John Davidson (entertainer)

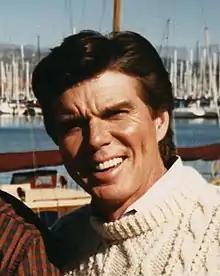
Davidson in 1990

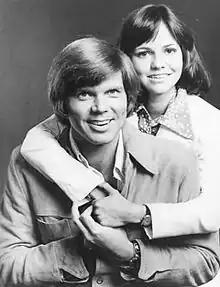
Davidson and Sally Field on TV's "The Girl with Something Extra" (1973)

John Hamilton Davidson (born December 13, 1941) is an American actor, singer, and game show host known for hosting "That's Incredible!," "Time Machine," and "Hollywood Squares" in the 1980s, and a revival of "The $100,000 Pyramid" in 1991.